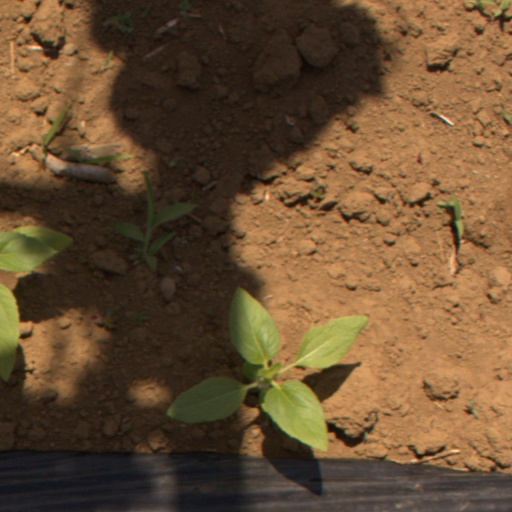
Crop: Jerusalem artichoke